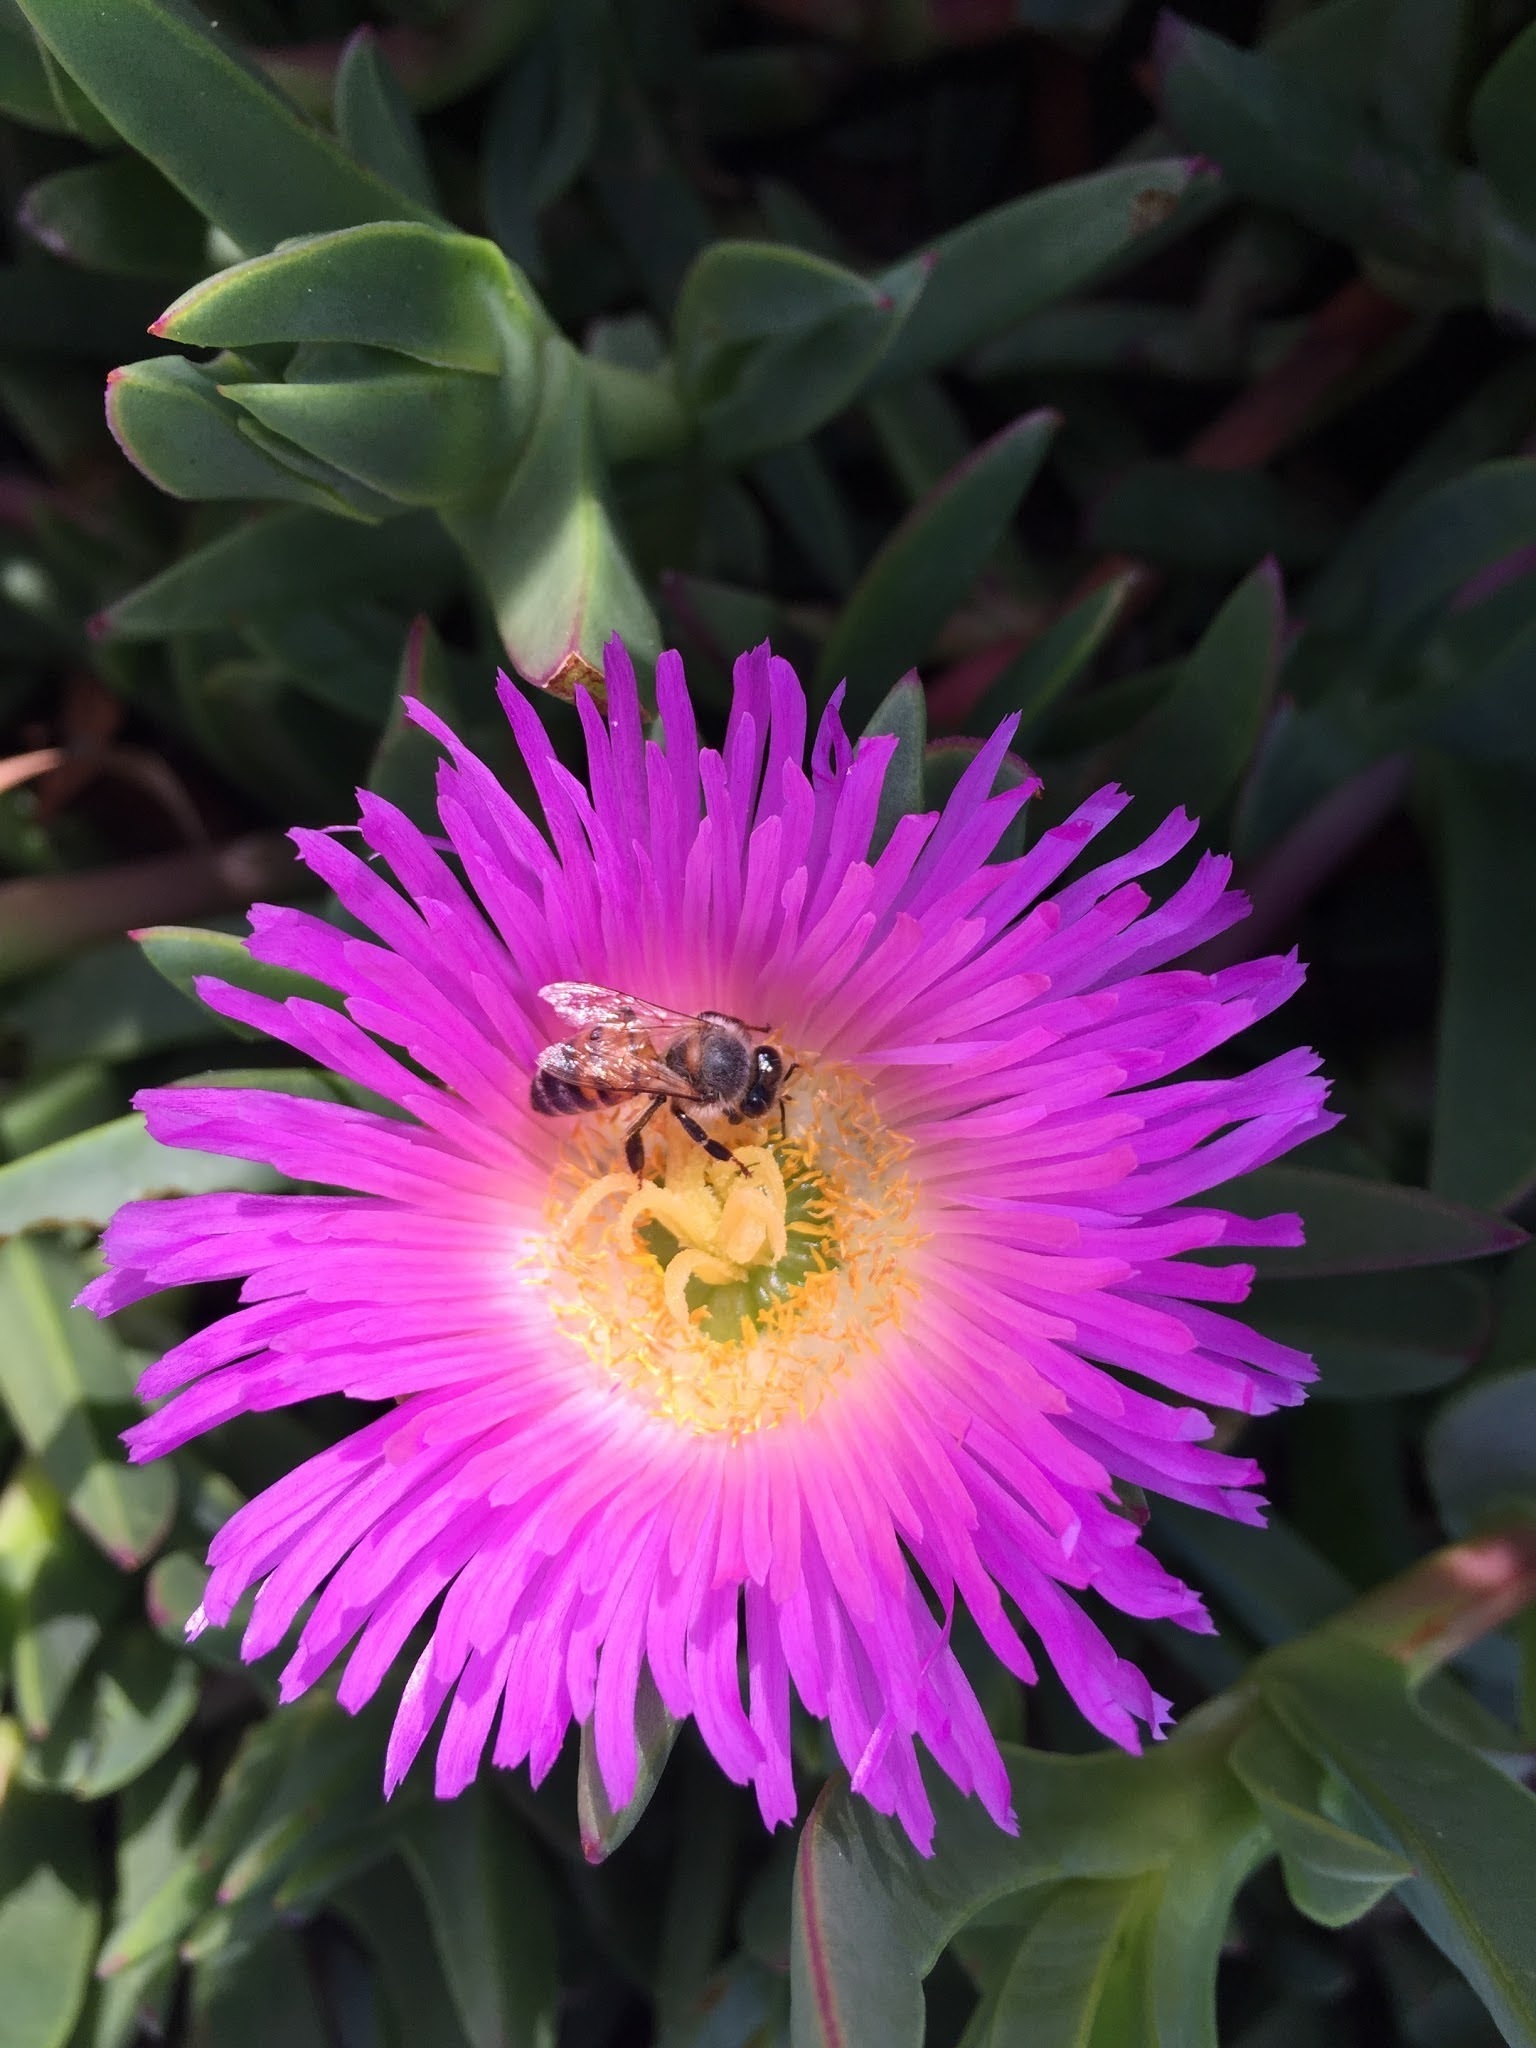
plant, flower, petal, spring, insect, botany, flora, close up, pigface, bee, honeybee, macro photography, flowering plant, daisy family, bee and flower, ice plant, land plant, ice plant family